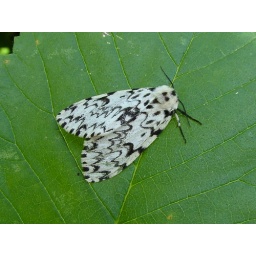
female black arches   --    lymantria monacha  --     fw 18-30mm. moth trap in garden 2007